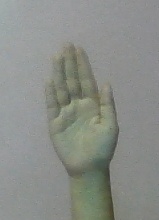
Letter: seen